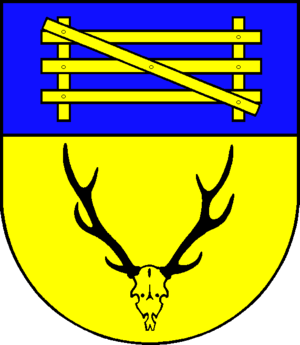
Stangheck est une municipalité allemande située dans le land du Schleswig-Holstein et dans l'arrondissement de Schleswig-Flensbourg. En 2015, sa population est de 221 habitants.